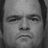
Emotion: neutral